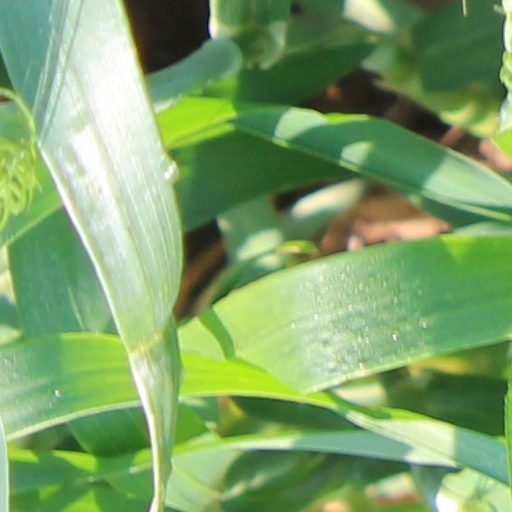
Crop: wheat